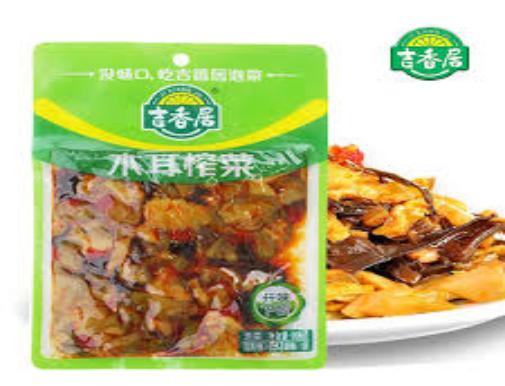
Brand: jixiangju
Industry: Food